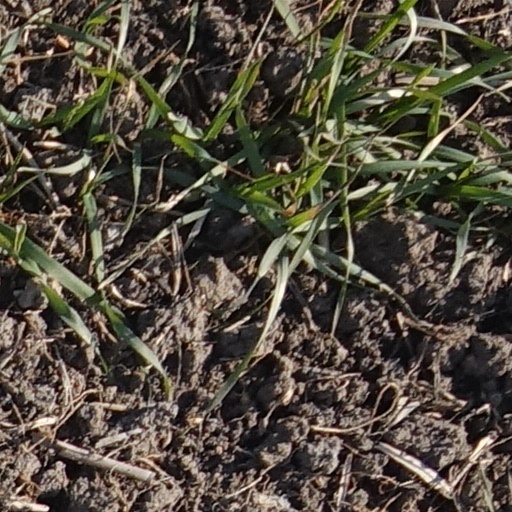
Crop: wheat